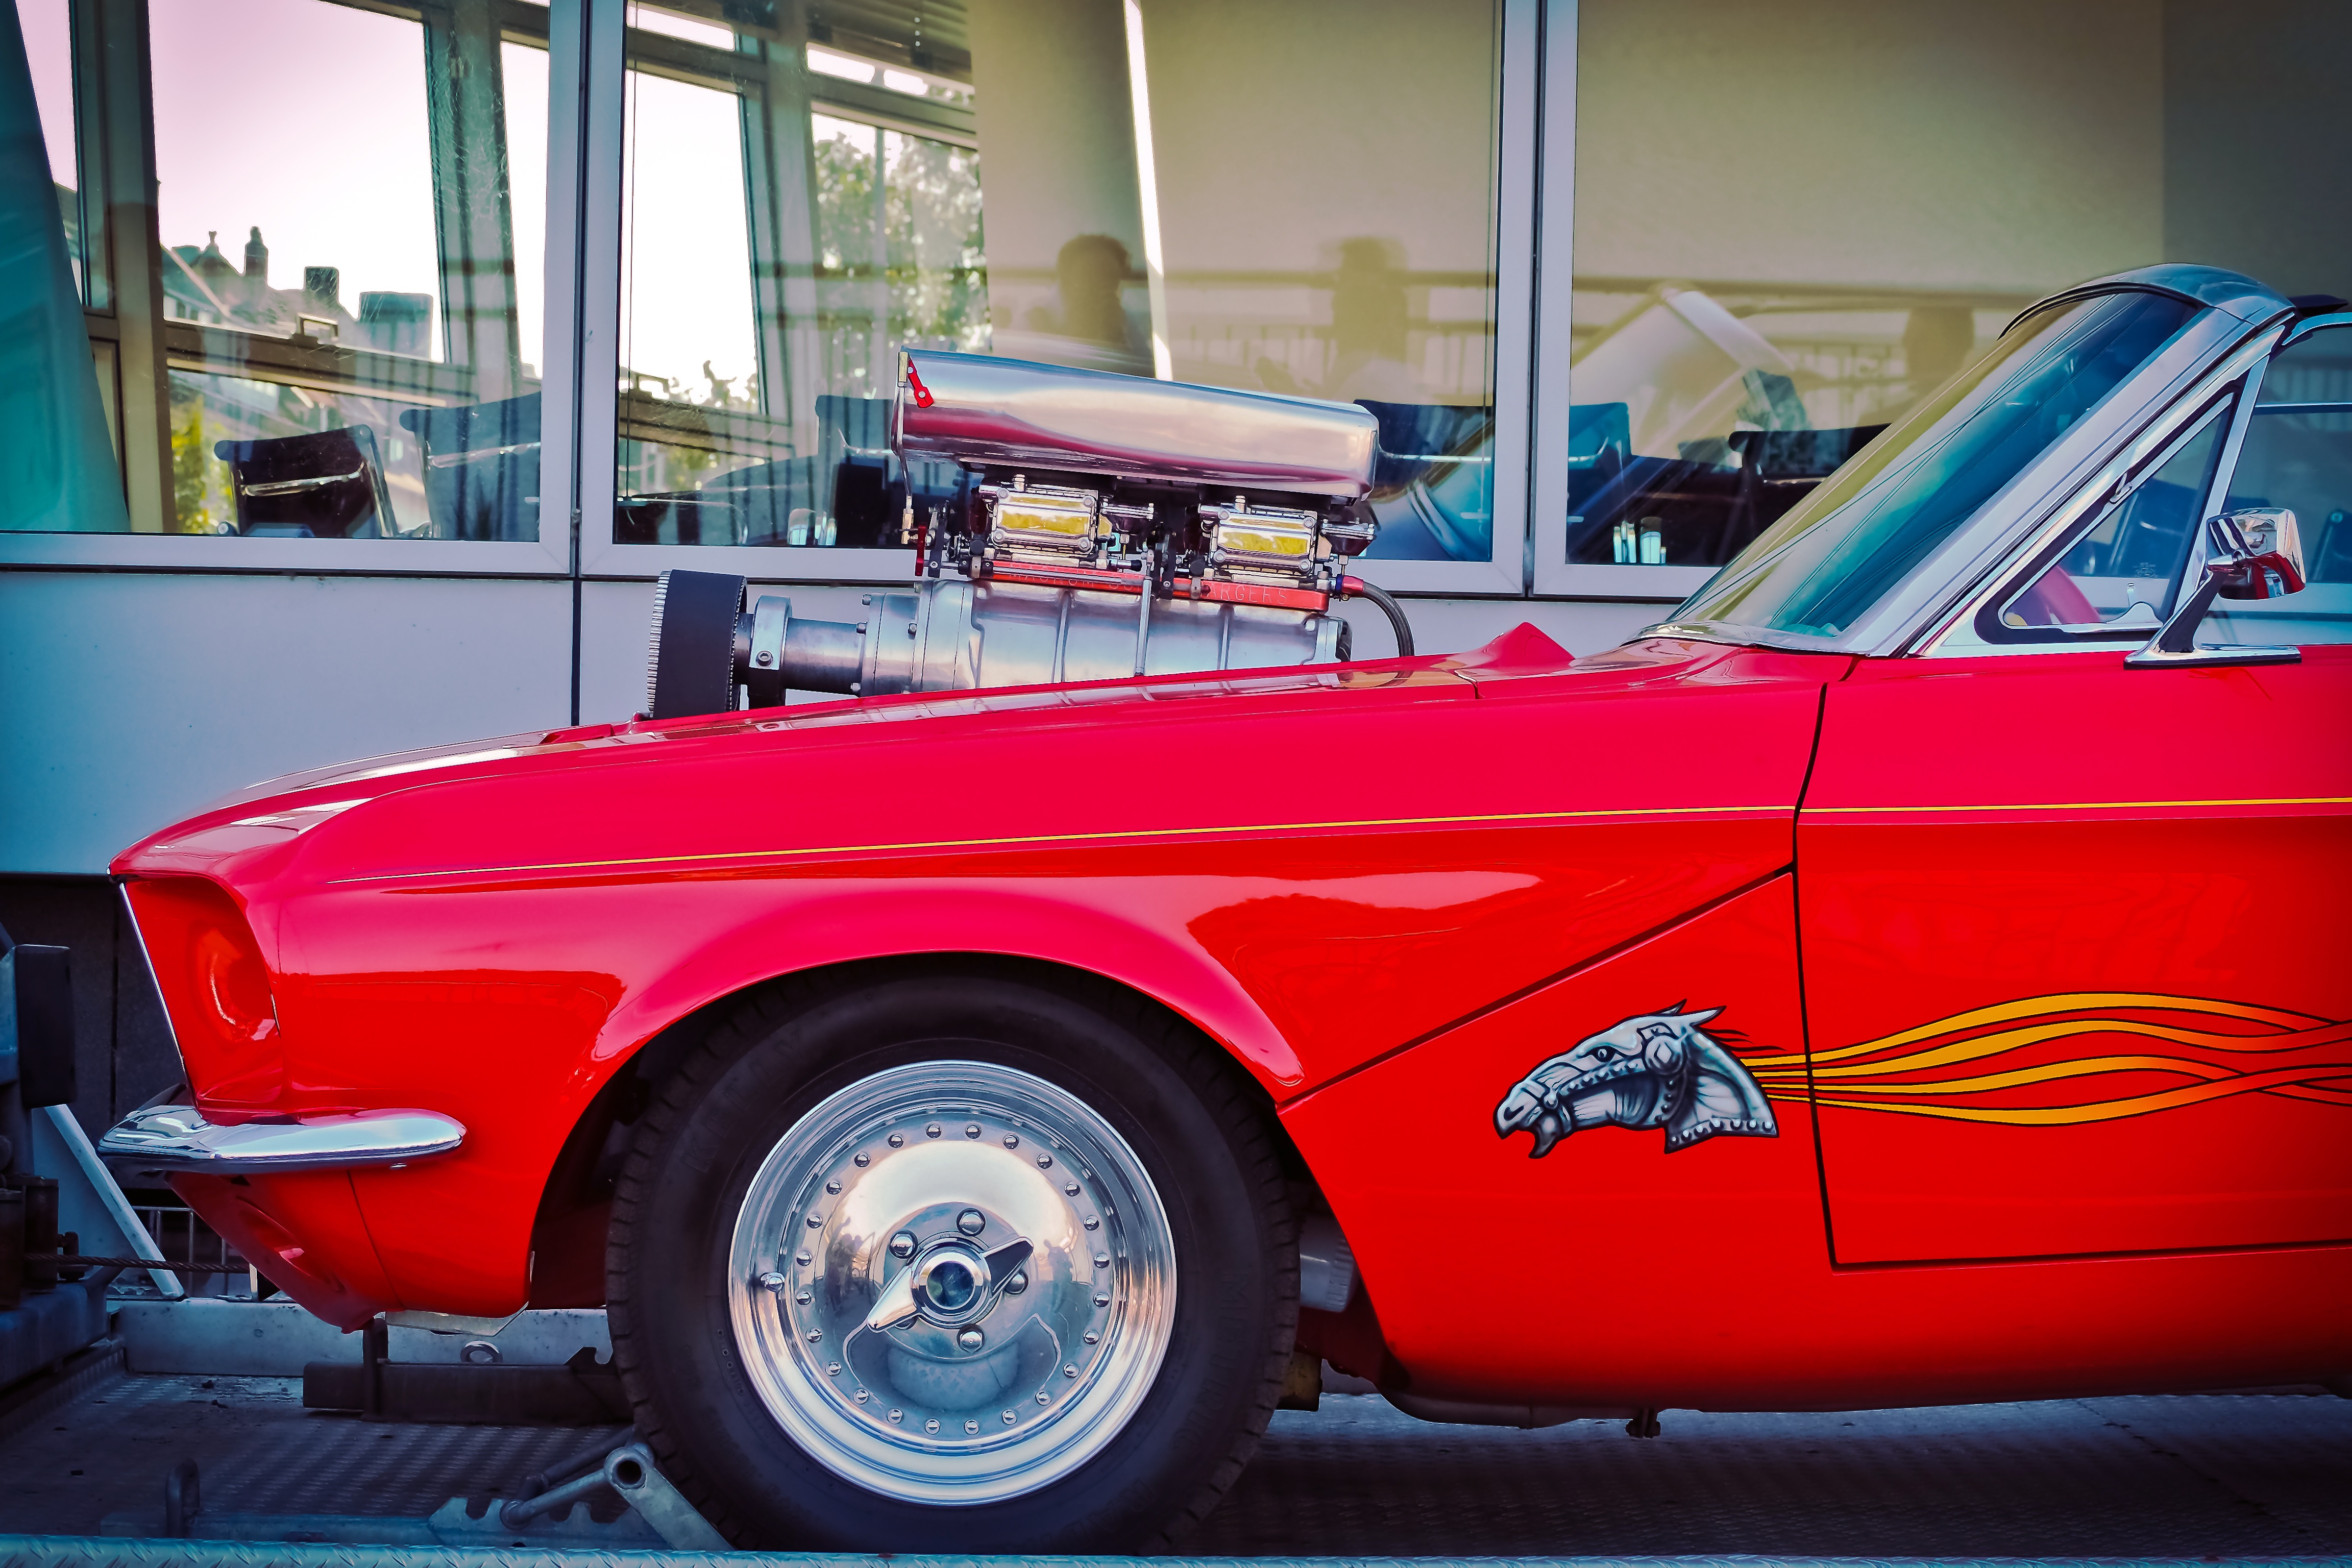
car, red, vehicle, usa, auto, classic car, automotive, sports car, vintage car, muscle car, race car, american, tuning, ford, motor, classic, convertible, mustang, fast, pkw, chrome plated, turbo, compressor, antique car, ford mustang, dragster, land vehicle, tuned, pimped, automobile make, automotive exterior, automotive design, first generation ford mustang, engine block, turbolader